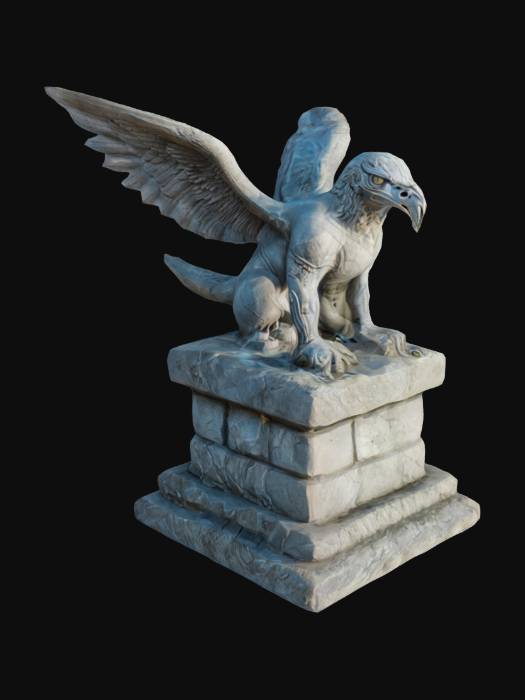
미적 점수 (1~10점): 8